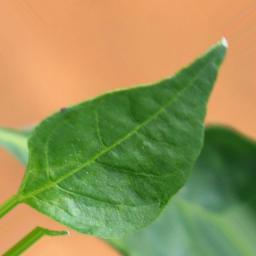
Label: healthy